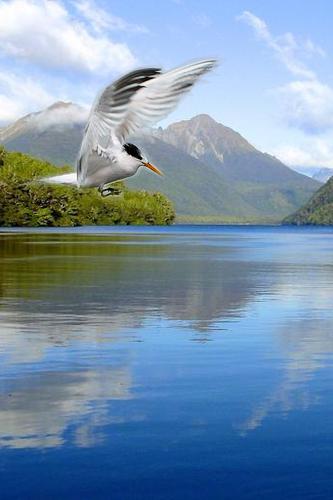
Bird species: Elegant_Tern
Bird type: waterbird
Background: water